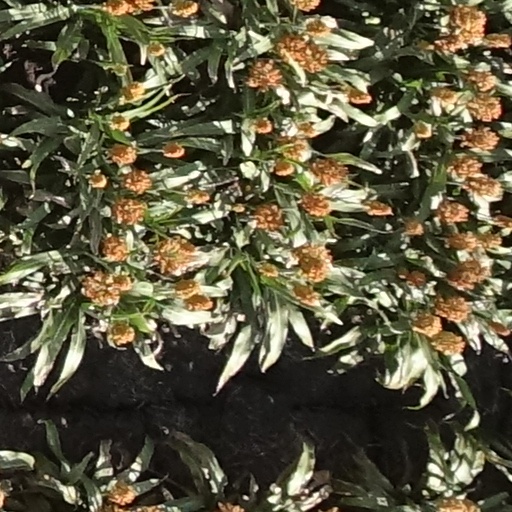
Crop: sorghum